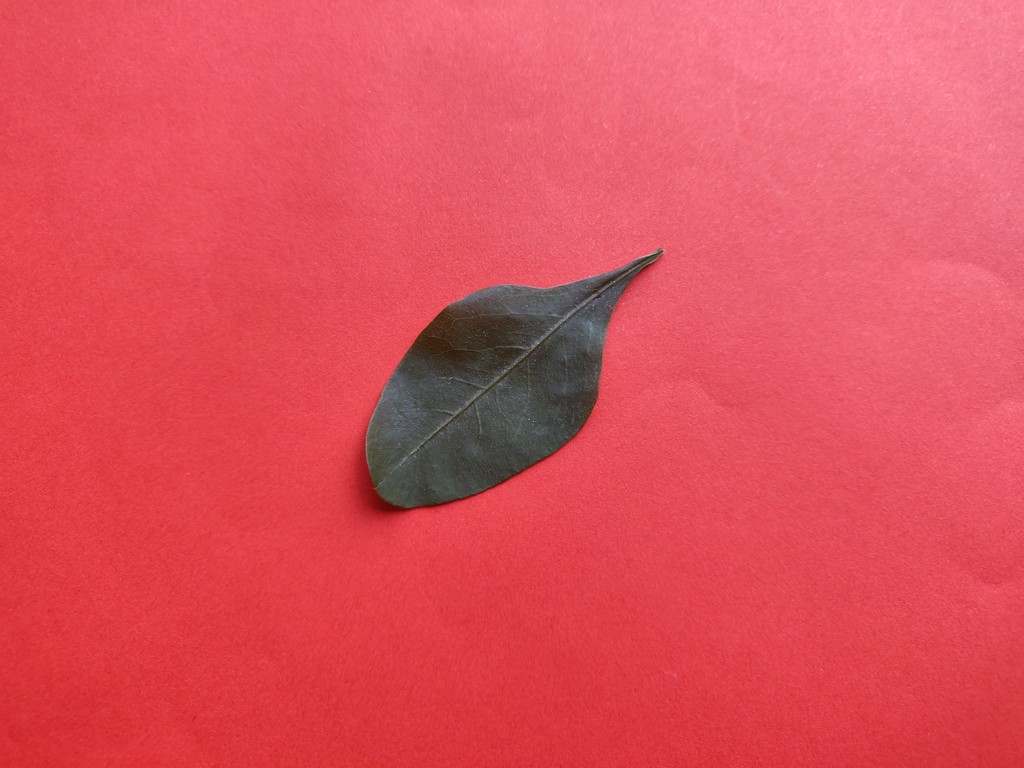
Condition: Healthy
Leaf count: single
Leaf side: front